Clark's Elioak Farm

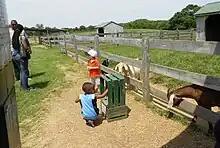
Children feeding goats at petting zoo.

When Martha opened a petting zoo at Elioak Farm in 2002, the farm began a transformation into something much more than just another family farm with a vegetable stand. The first year of the farm's petting zoo was a difficult starting point, because it was also the year of the Beltway sniper attacks in Maryland. During this period, every school tour planned for the farm was cancelled.